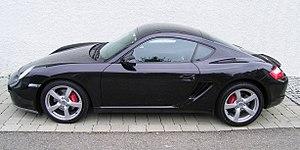
La Porsche Cayman est un modèle d'automobile sportive produit par le constructeur automobile allemand Porsche depuis 2005 sur la base de la Porsche Boxster. Il a eu droit à une deuxième génération, présente depuis 2013. Elle a été au fil du temps déclinée en plusieurs versions : S, R, GTS et GT4, privilégiant plus ou moins la sportivité et les performances.